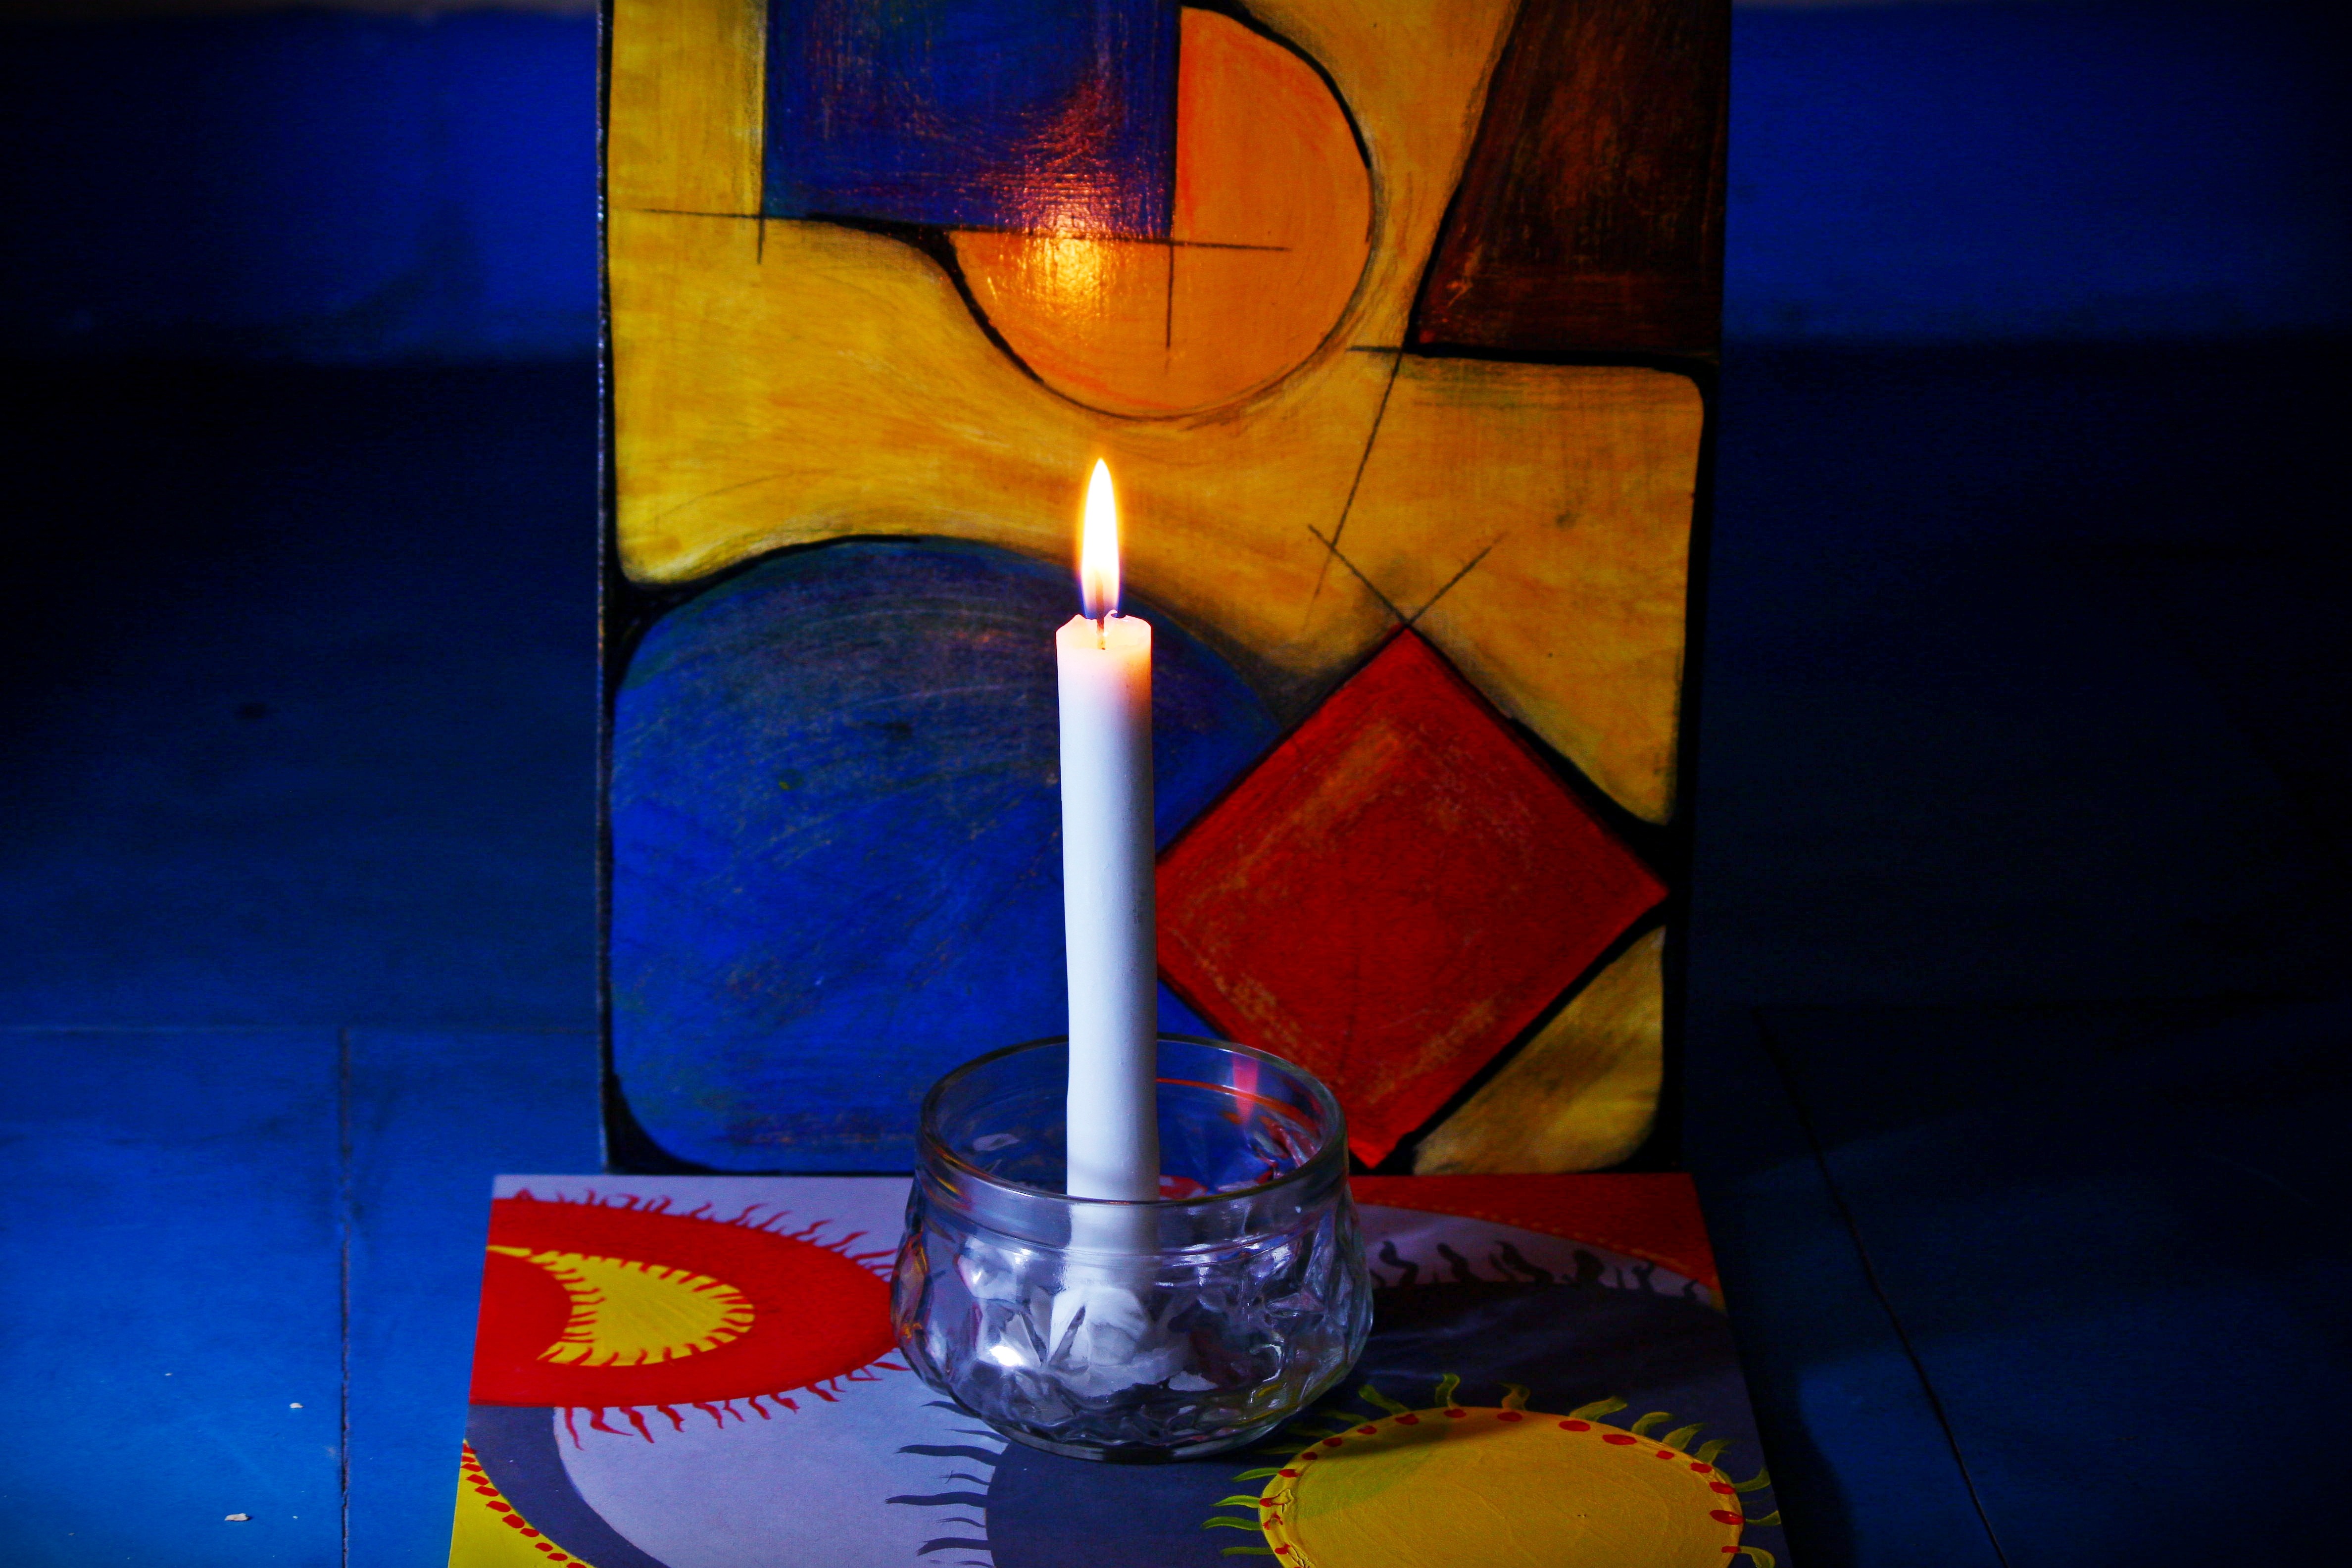
light, night, glass, reflection, red, sailing, color, flame, fire, darkness, blue, yellow, lighting, circle, colors, shape, candela, spark plug